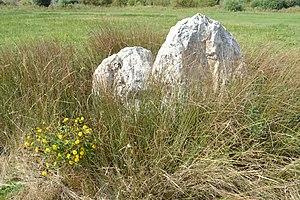
Menhir de la Pierre-Folle, Bourgneuf-en-Retz
Le menhir de la Pierre Folle est un menhir situé sur la commune de Bourgneuf-en-Retz, dans le département de la Loire-Atlantique.
L'article présente un panorama des sites mégalithiques dans la Loire-Atlantique, en France.
Bourgneuf-en-Retz est une ancienne commune de l'Ouest de la France, située dans le département de la Loire-Atlantique, en région Pays de la Loire, devenue le 1ᵉʳ janvier 2016, une commune déléguée de la commune nouvelle de Villeneuve-en-Retz.